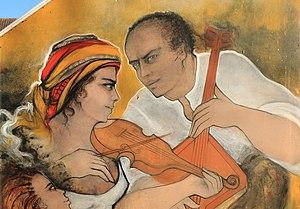
Belgique - Louvain-la-Neuve - Allégorie de l'interculturalité (Roxana Alvarado 2007) - Musiciens
La Ferme de Blocry ou Ferme du Blocry est une ancienne ferme brabançonne transformée en théâtre, située à Louvain-la-Neuve, section de la ville belge d'Ottignies-Louvain-la-Neuve, en Brabant wallon.